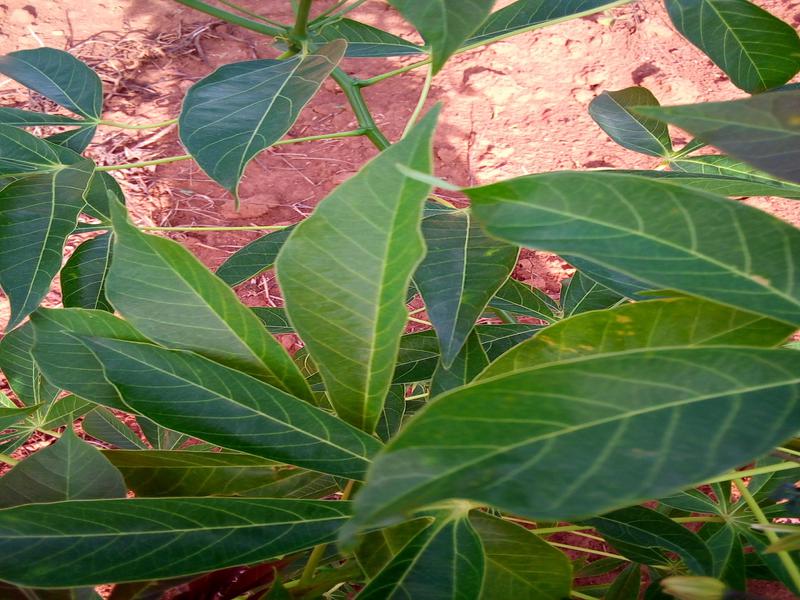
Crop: cassava
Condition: healthy